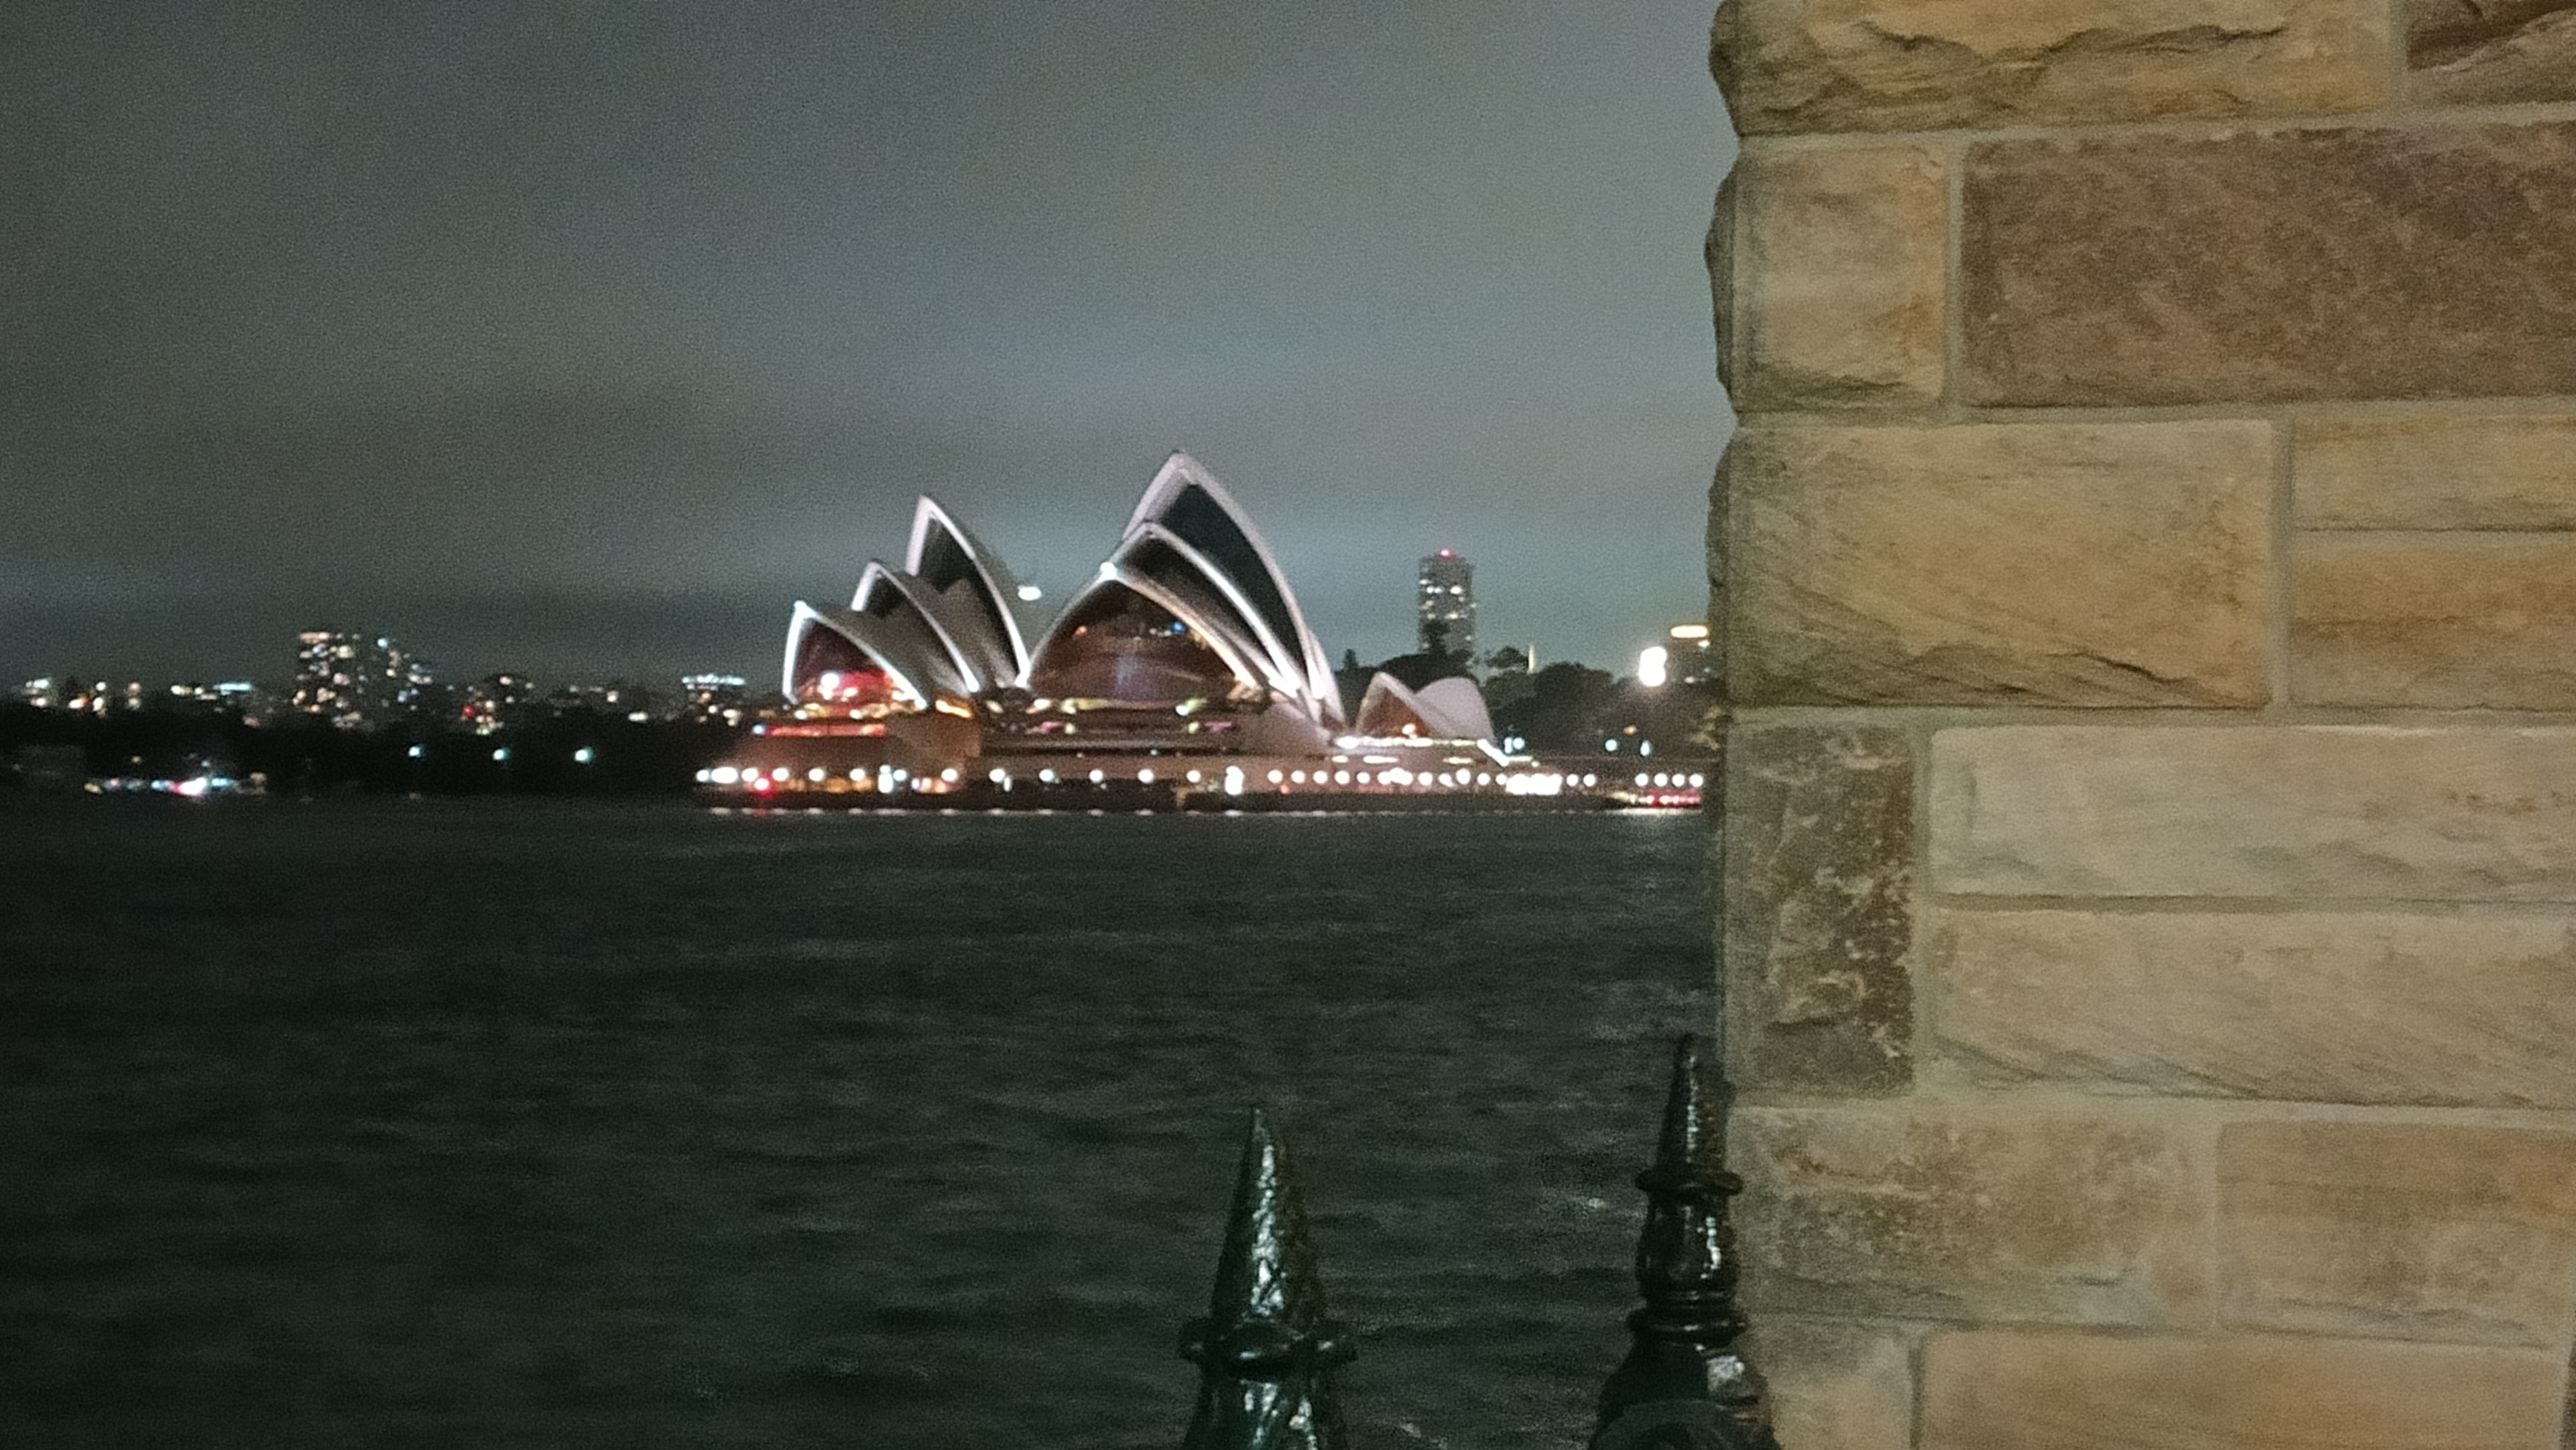
park, night, opera house, evening, triangle